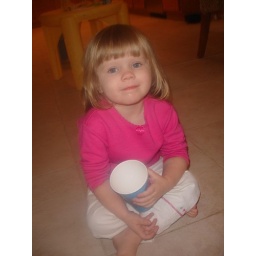
The light in the kitchen made everythin glow - my little girl is growing up!